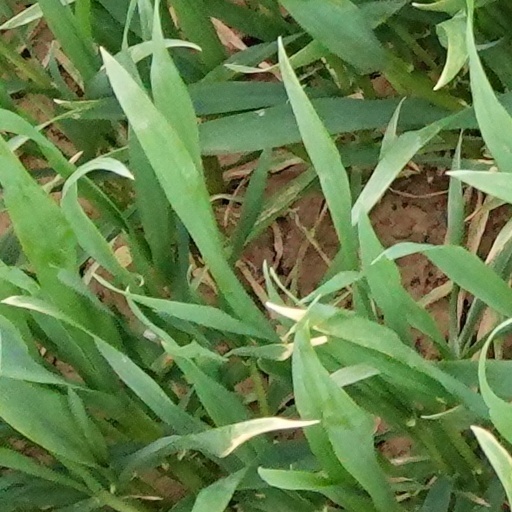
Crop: wheat